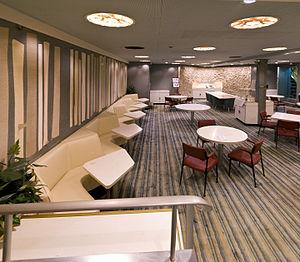
Salle à manger de NS Savannah, Baltimore, Maryland, États-Unis